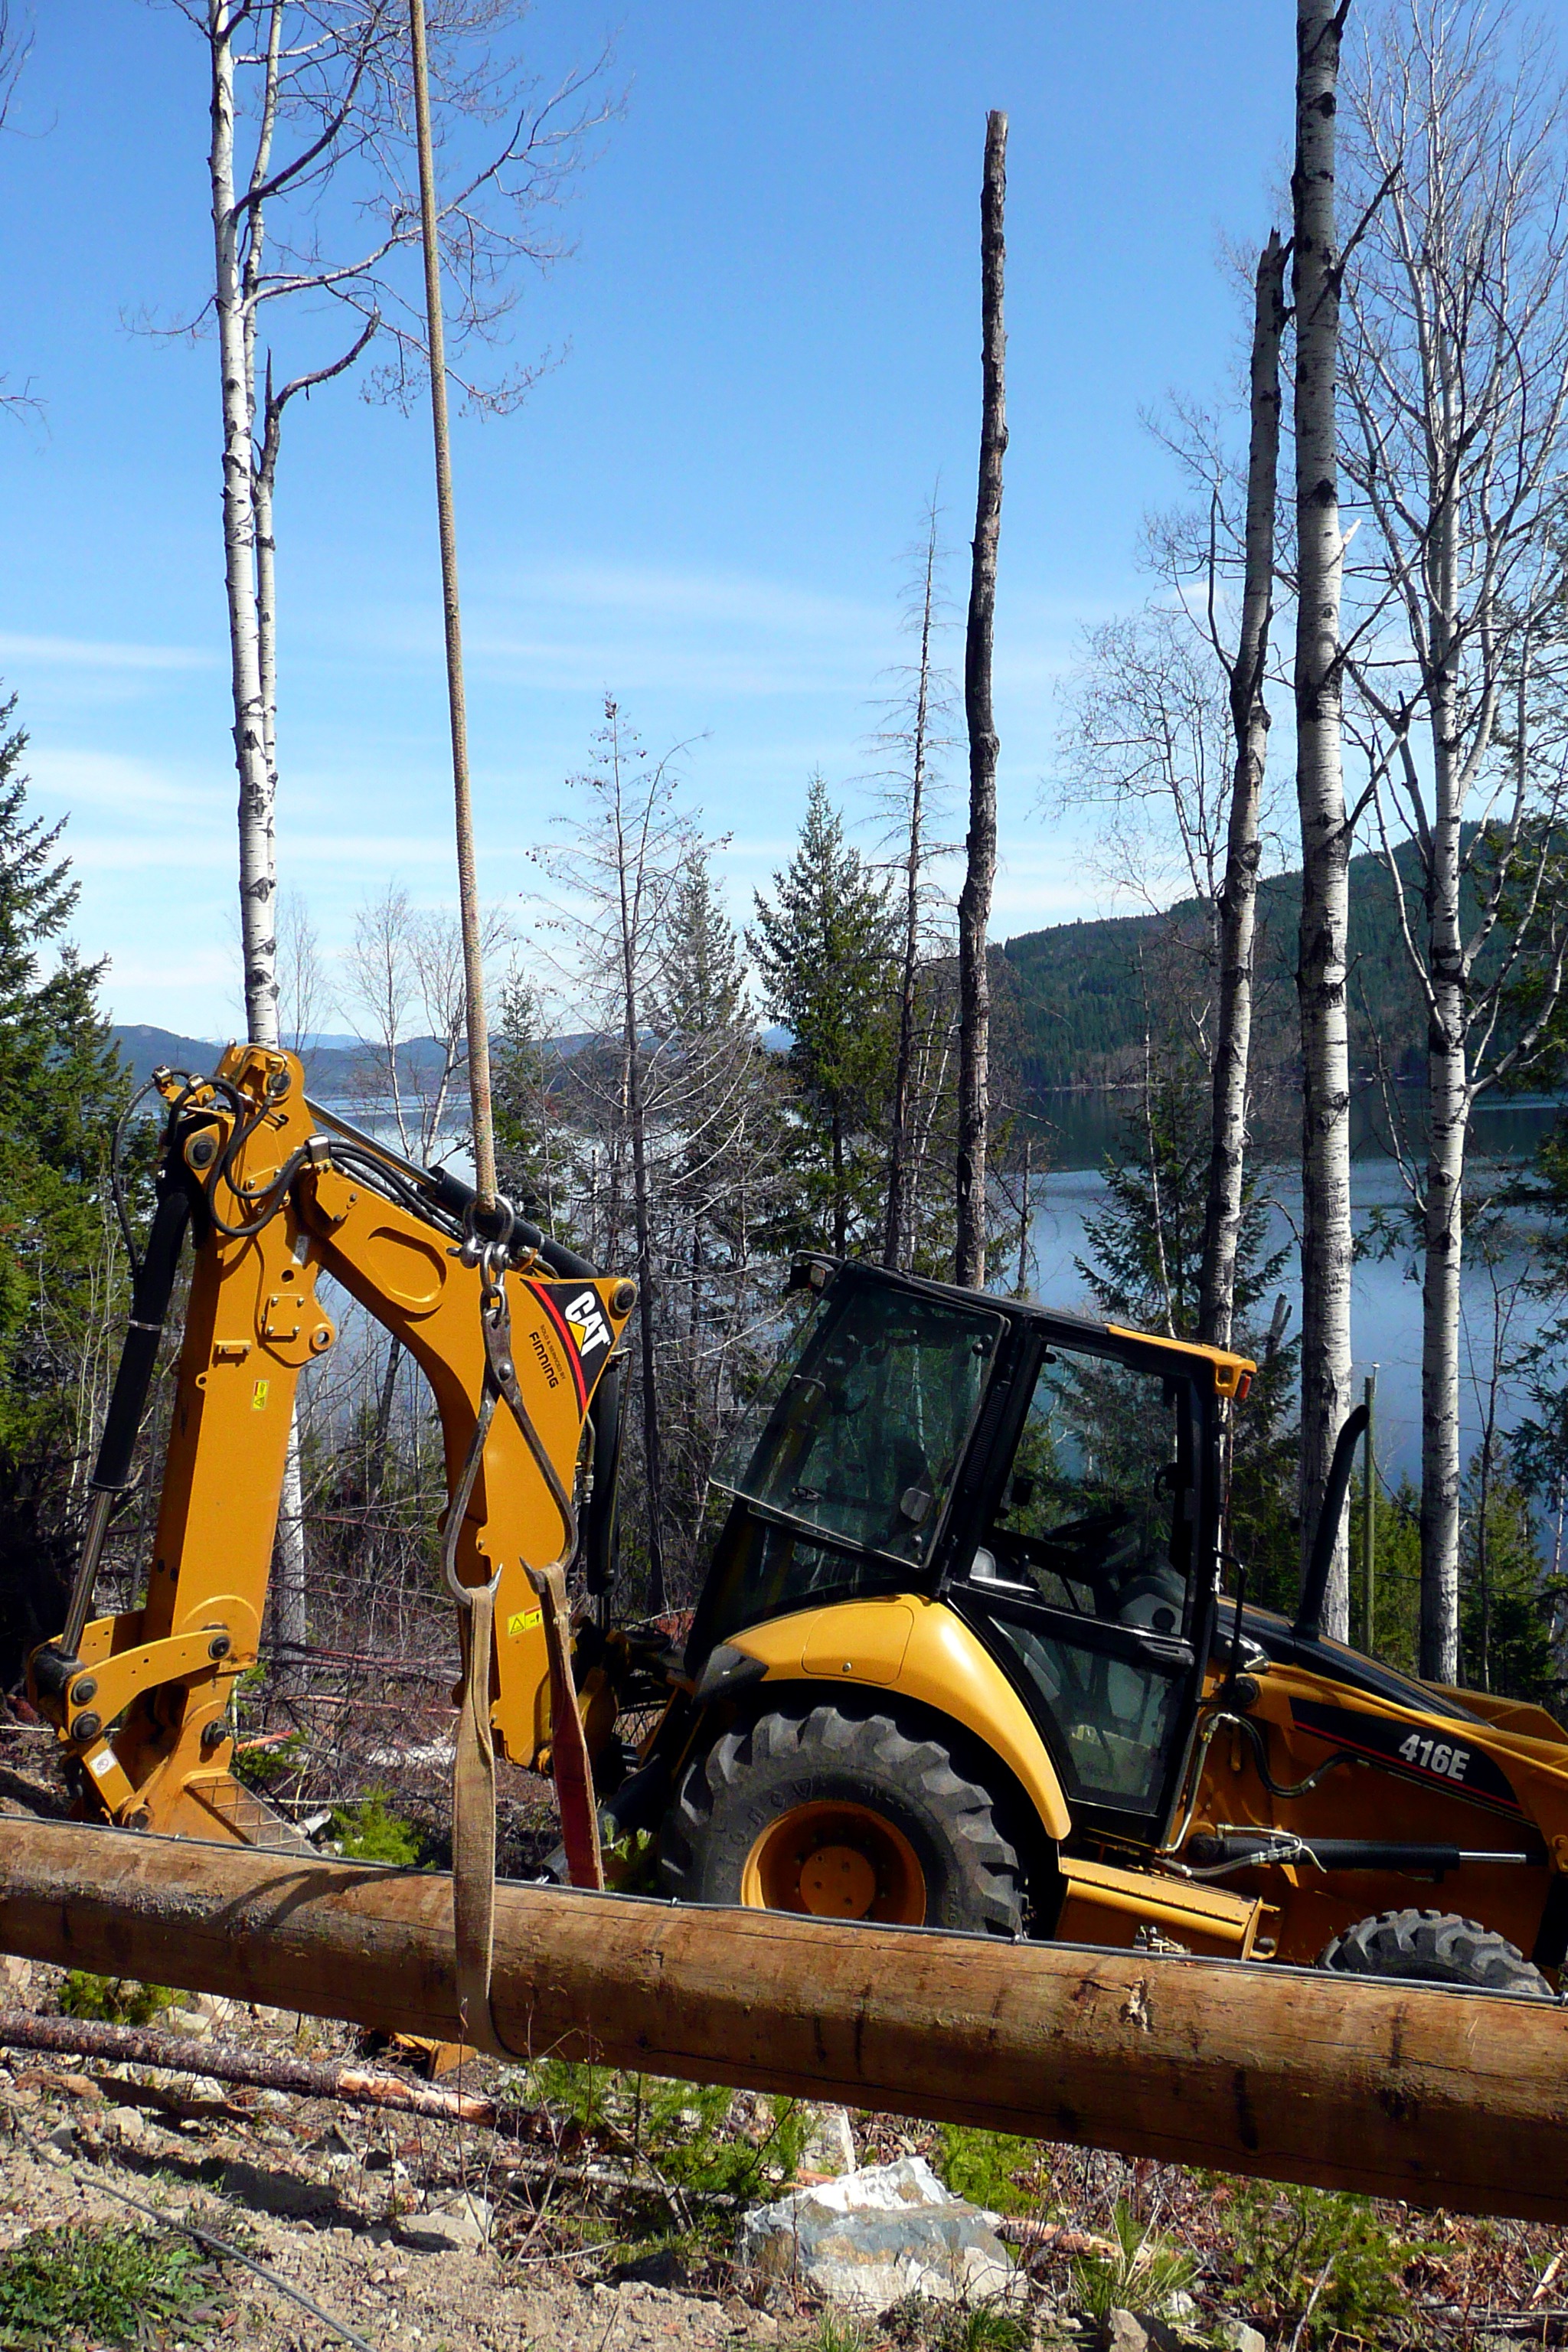
landscape, tree, track, lake, asphalt, transport, vehicle, soil, machine, trees, woods, forestry, logging, timber, demolition, backhoe, construction equipment, land clearing